The Poem of the Soul

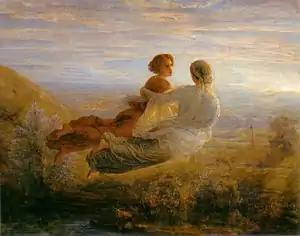
Painting 16 in the series, "The Flight of the Soul"

The Poem of the Soul is a series of oil on canvas paintings by Louis Janmot, produced between 1835 and 1881 and totalling eighteen paintings and sixteen charcoal drawings, all inspired by a 2800 verse poem by Janmot himself. The first works in the series were exhibited at the 1855 Exposition Universelle. The series tells of a soul's life on earth, incarnated in a young man, accompanied by his female double. His companion then disappears and he spends the rest of his life alone, as did the artist. The series is now in the Museum of Fine Arts of Lyon.